ERGO-Platz/Klever Straße station

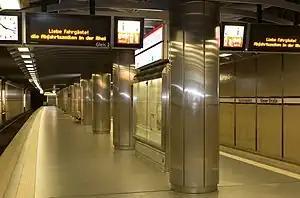
ERGO-Platz/Klever Straße station platform in 2016

ERGO-Platz/Klever Straße station is an underground station on the Düsseldorf Stadtbahn lines U78 and U79 in Düsseldorf. The station lies on Klever Straße near ERGO-Platz in the district of Pempelfort, close to the district of Golzheim.